Don Barclay (American football)

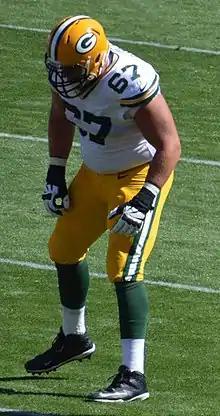
Barclay with Packers in 2013

After going undrafted in the 2012 NFL draft, Barclay signed with the Green Bay Packers on May 11, 2012. He earned a spot on the Packers' 53-man roster in 2012. He played in all 16 regular-season games, and started both of Green Bay’s postseason games at right tackle.